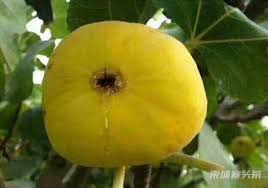
Waste category: biological